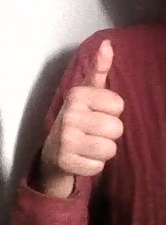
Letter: aleff